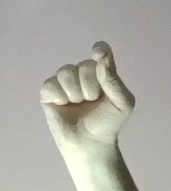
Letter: fa